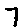
Label: 7